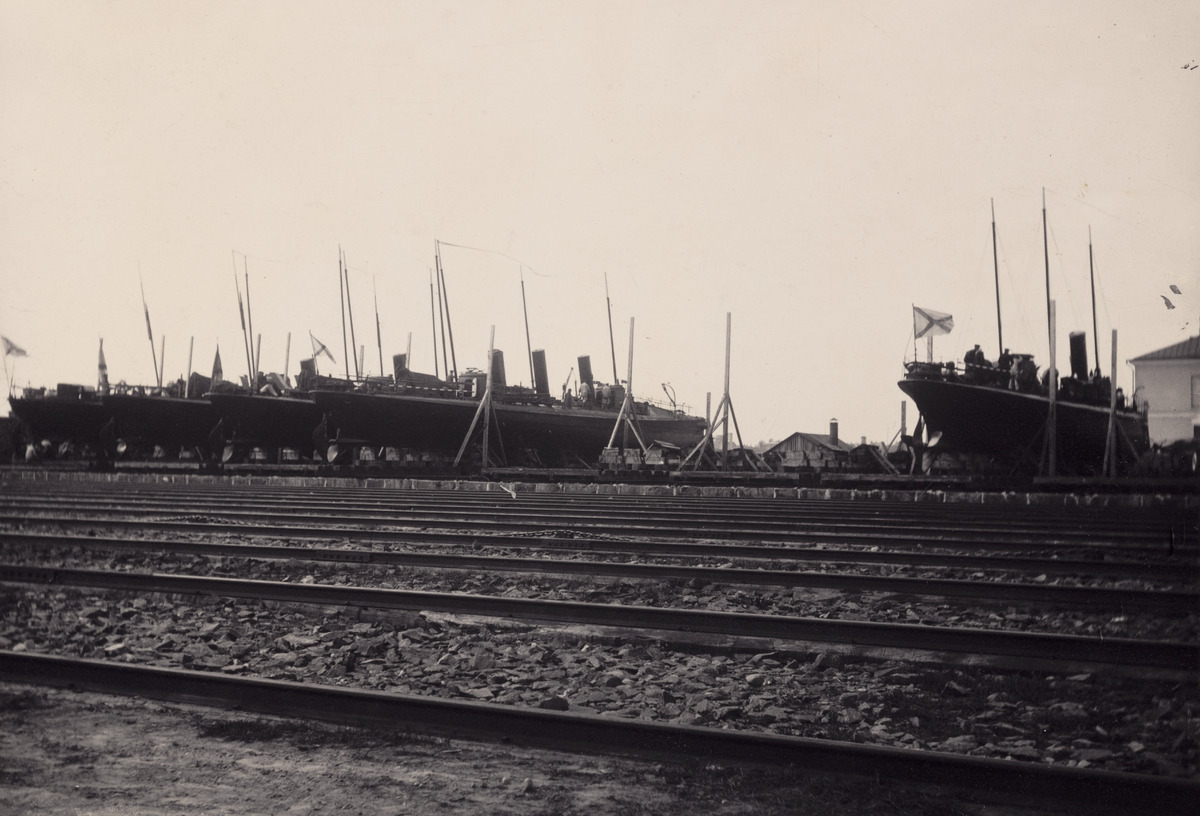
Sotalaivoja telakalla Venäjän Itämeren laivaston Viaporin sotasatamassa Katajanokalla
sisällön kuvaus: Sotalaivoja telakalla Venäjän Itämeren laivaston Viaporin sotasatamassa Katajanokalla. Laivojen kansilla liikkuu miehiä ja liput liehuvat. Etualalla näkyy useita pareja junaraiteita. mustavalkoinen
Ajankohta: kuvausaika 1898
Paikka: Suomi, Uusimaa, Helsinki, Katajanokka Helsinki
Aiheet: satamat, telakat, miehet, sotilaat, varastot, sota-alukset, pylväät, liput, viirit, rautatiet, raiteet